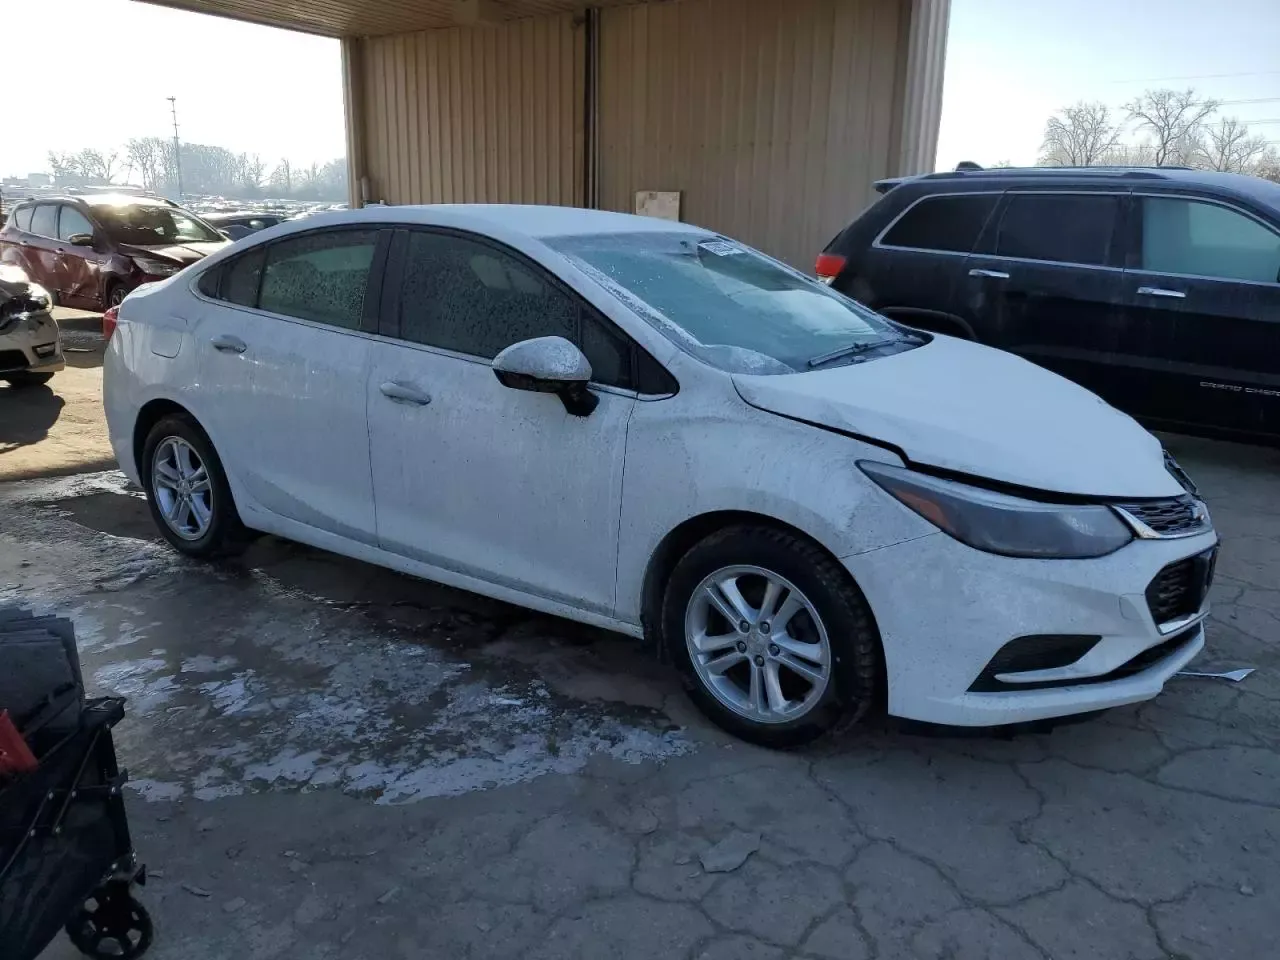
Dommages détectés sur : capot, aile avant droite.
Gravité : mineur